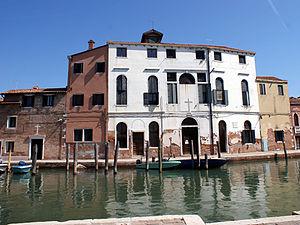
L'église SS. Giuseppe e Teresa était une église catholique de Venise, en Italie.
Cet article recense les églises de Venise, en Italie.